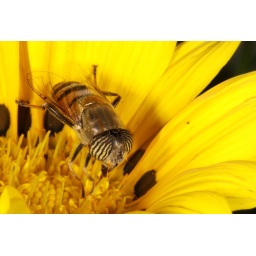
Fly in yellow flower